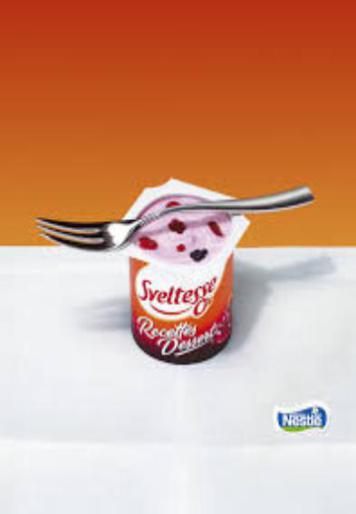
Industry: Food